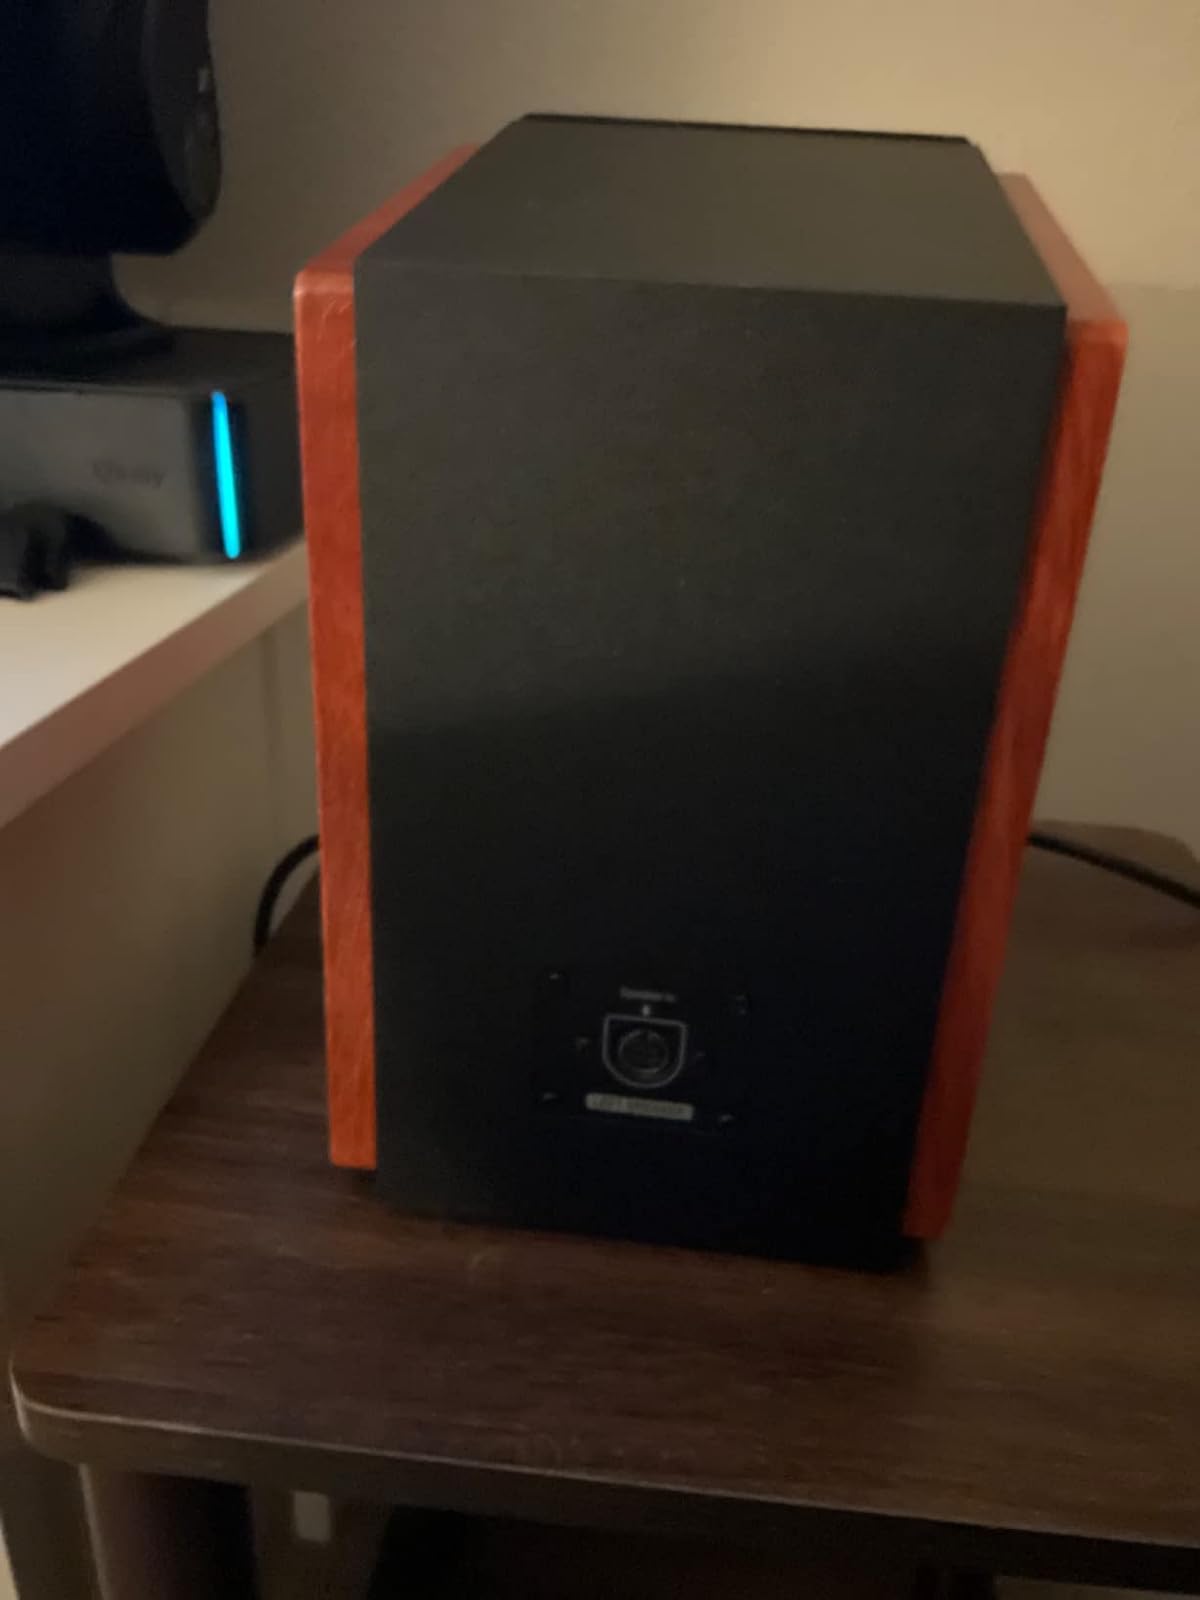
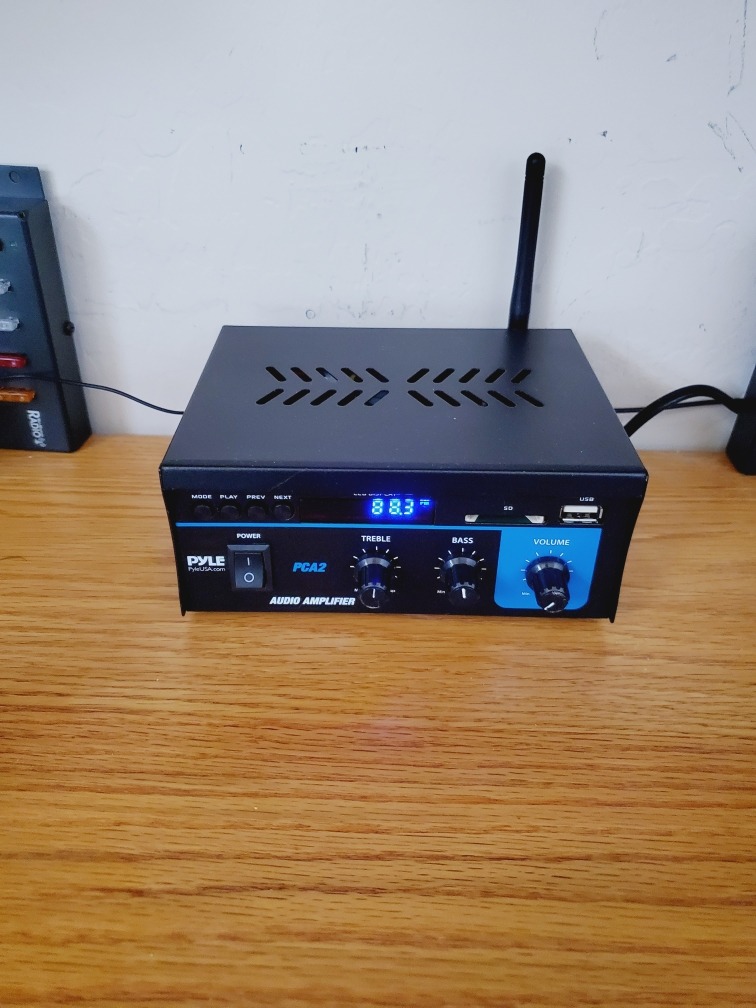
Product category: speaker
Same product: no